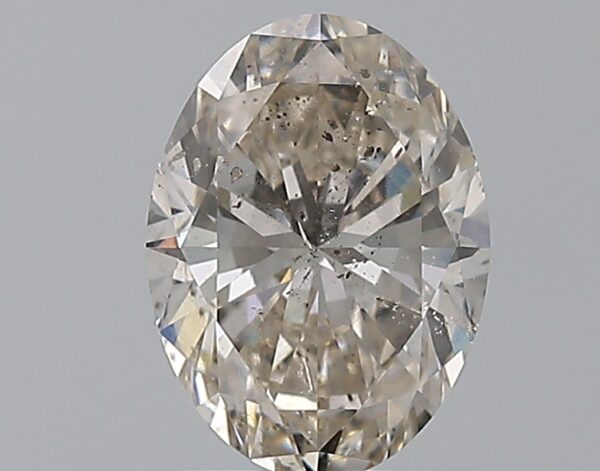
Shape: oval
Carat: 1.51
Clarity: SI2
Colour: K
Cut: EX
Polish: EX
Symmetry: VG
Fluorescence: F
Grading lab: GIA
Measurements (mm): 8.84 x 6.52 x 4.15